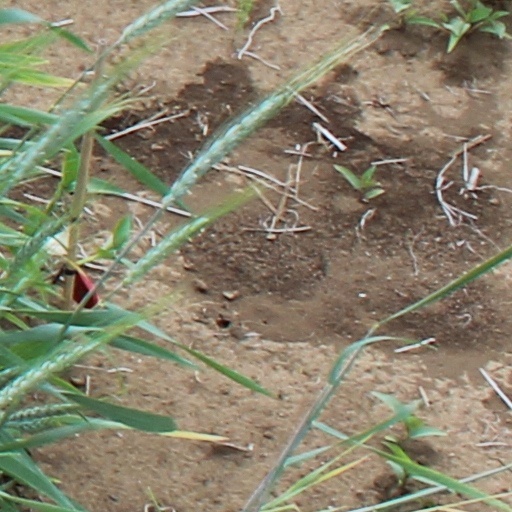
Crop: wheat